Ise (river)

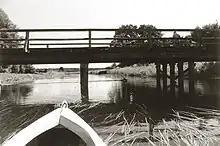
The Ise near Gifhorn, seen from a boat

The Ise used to be maintained by the "Iseverband" Wasser Association in Wahrenholz but has been superseded by the "Aller-Ohre-Verband" in Gifhorn. There is no shipping on the river but it is well suited to canoe tours (boats may be hired near Gifhorn). In recent decades the Ise and its surrounding landscape has been discovered to be a valuable natural habitat, so that its use for nature conservation has become a top priority. In general, the river crosses wide, flat meadow country, far from habitation, in a sparsely populated region. Shortly before its mouth in Gifhorn, near the river banks, are the Gifhorn Mill Museum and Gifhorn Castle. Several hundred metres downstream is another mill, the "Cardenapsmühle". This has been a watermill at least since the 27 January 1213 (when it was mentioned in a deed of donation by Otto IV) and, until its closure in 2004, was one of the oldest working mills in Europe.